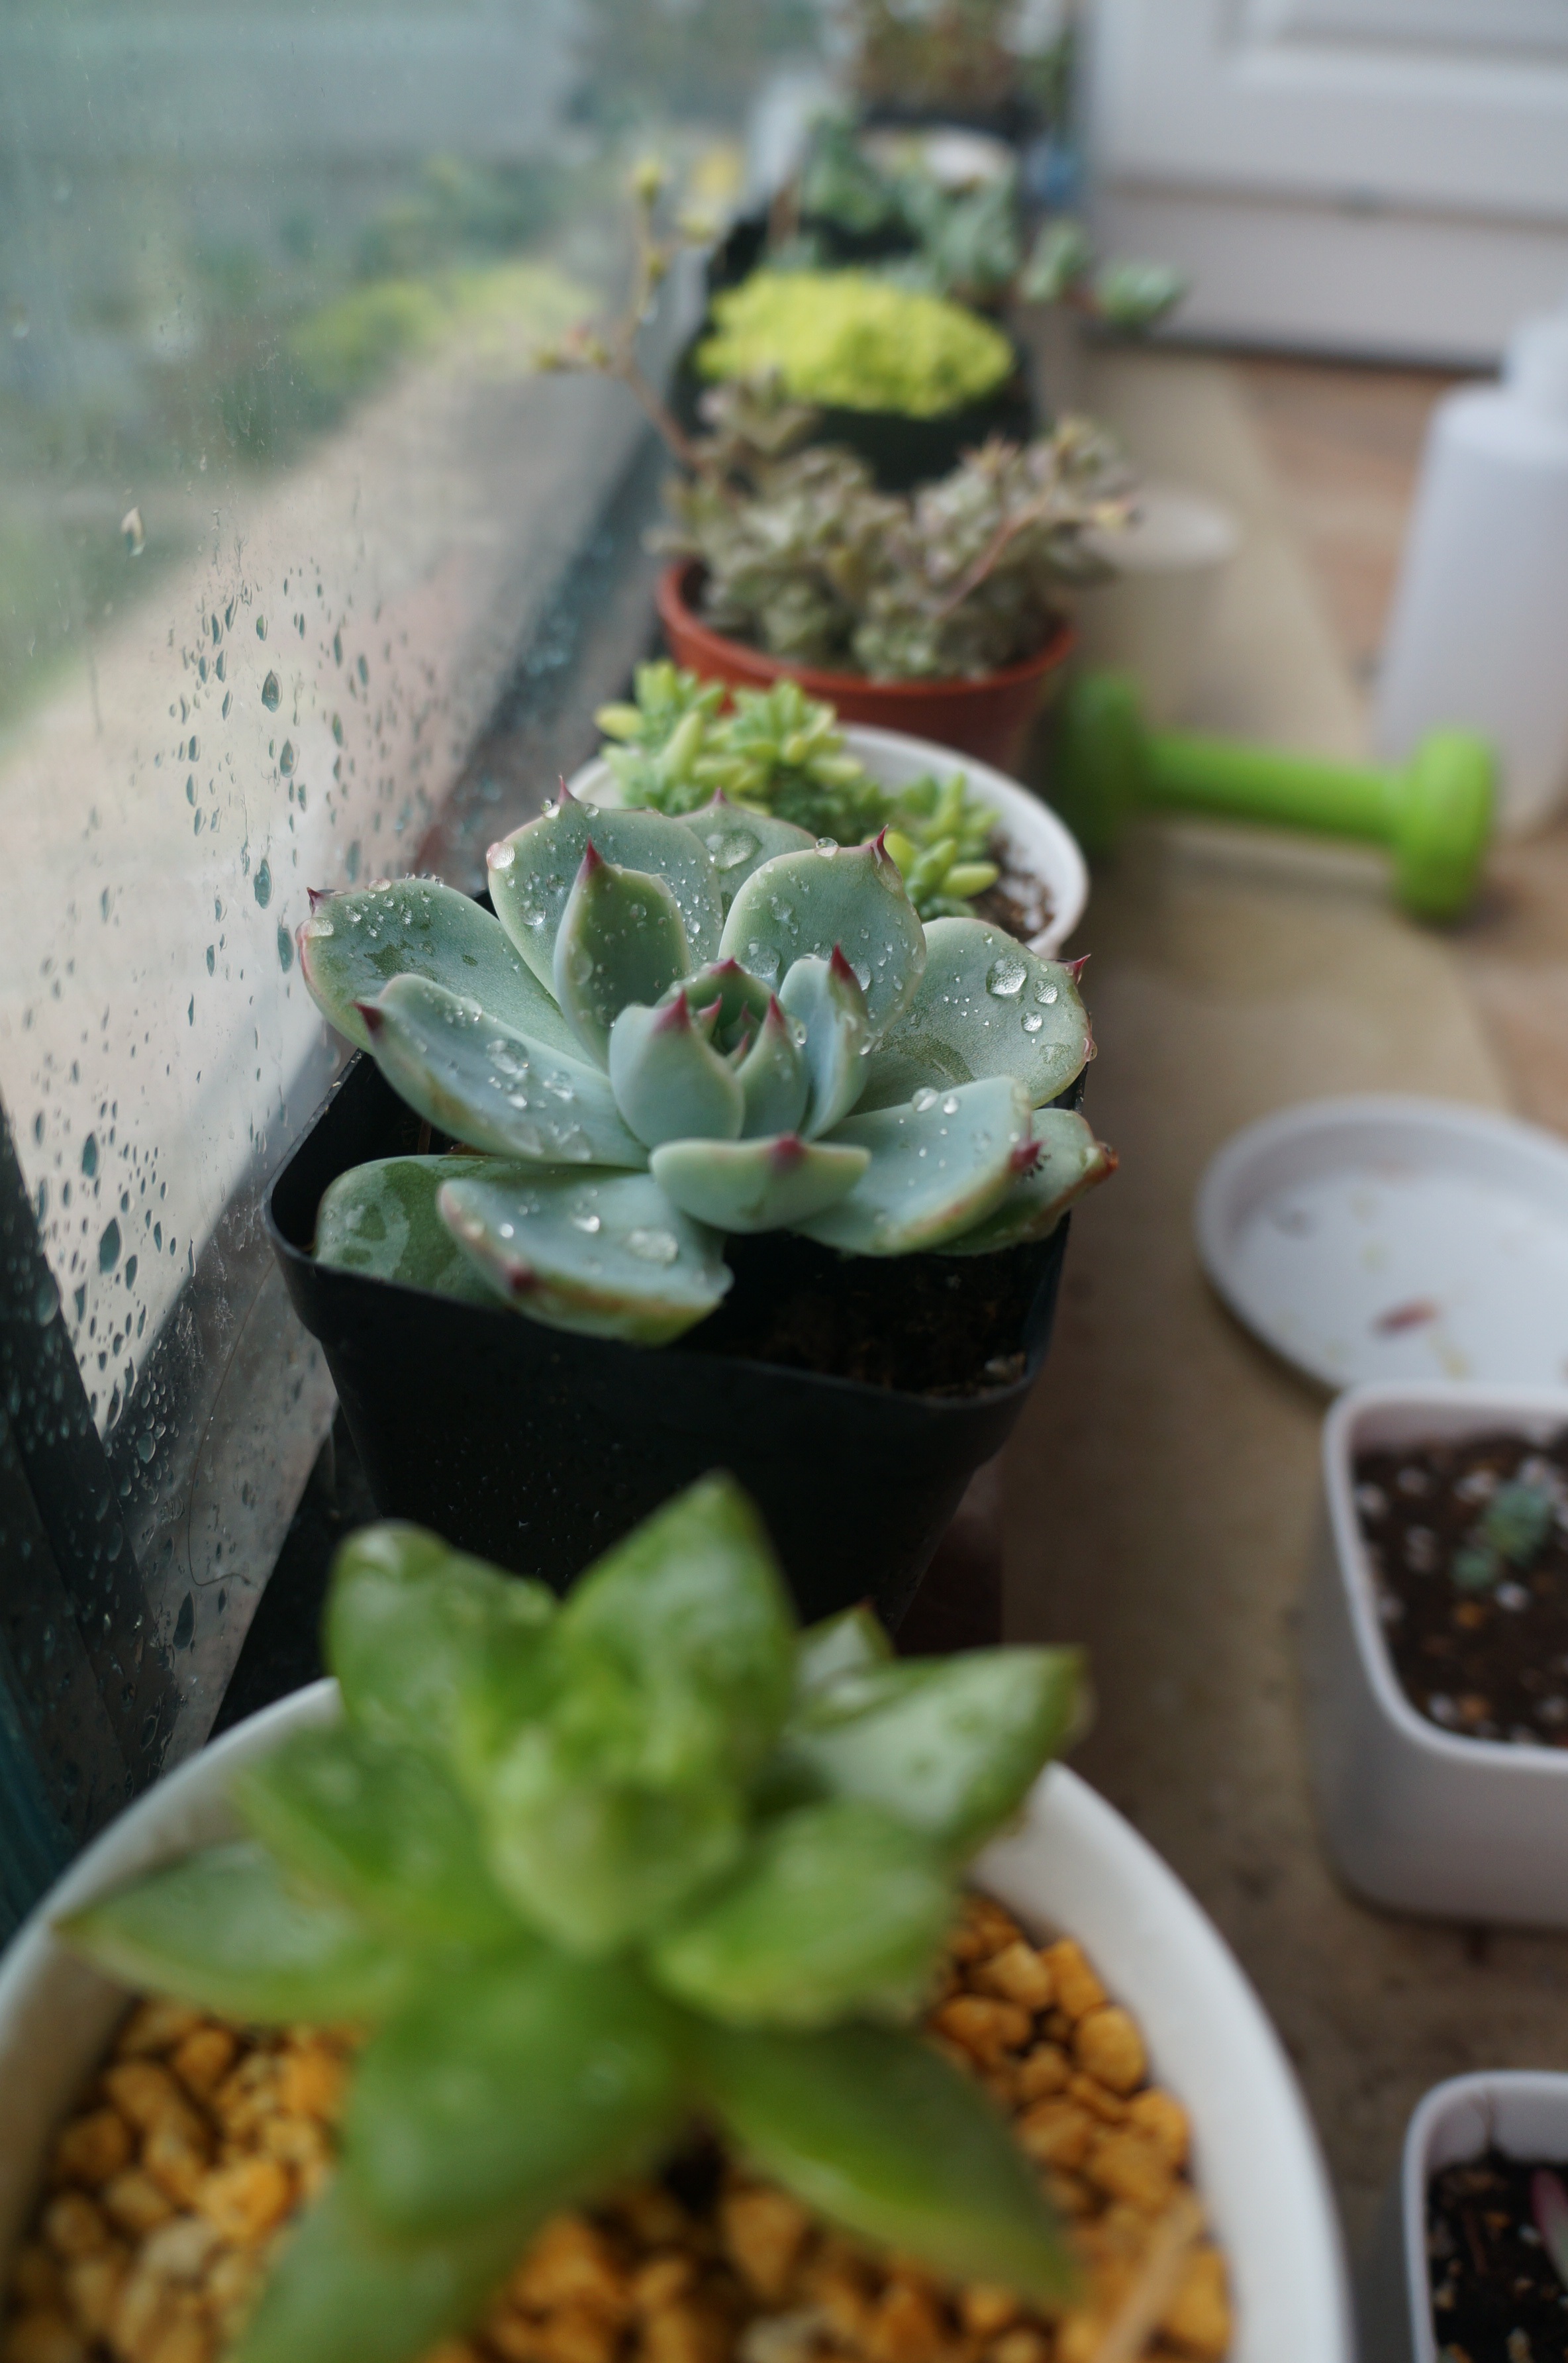
cactus, plant, flower, green, produce, botany, garden, small fresh, flowering plant, the fleshy, land plant